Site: brandenburg
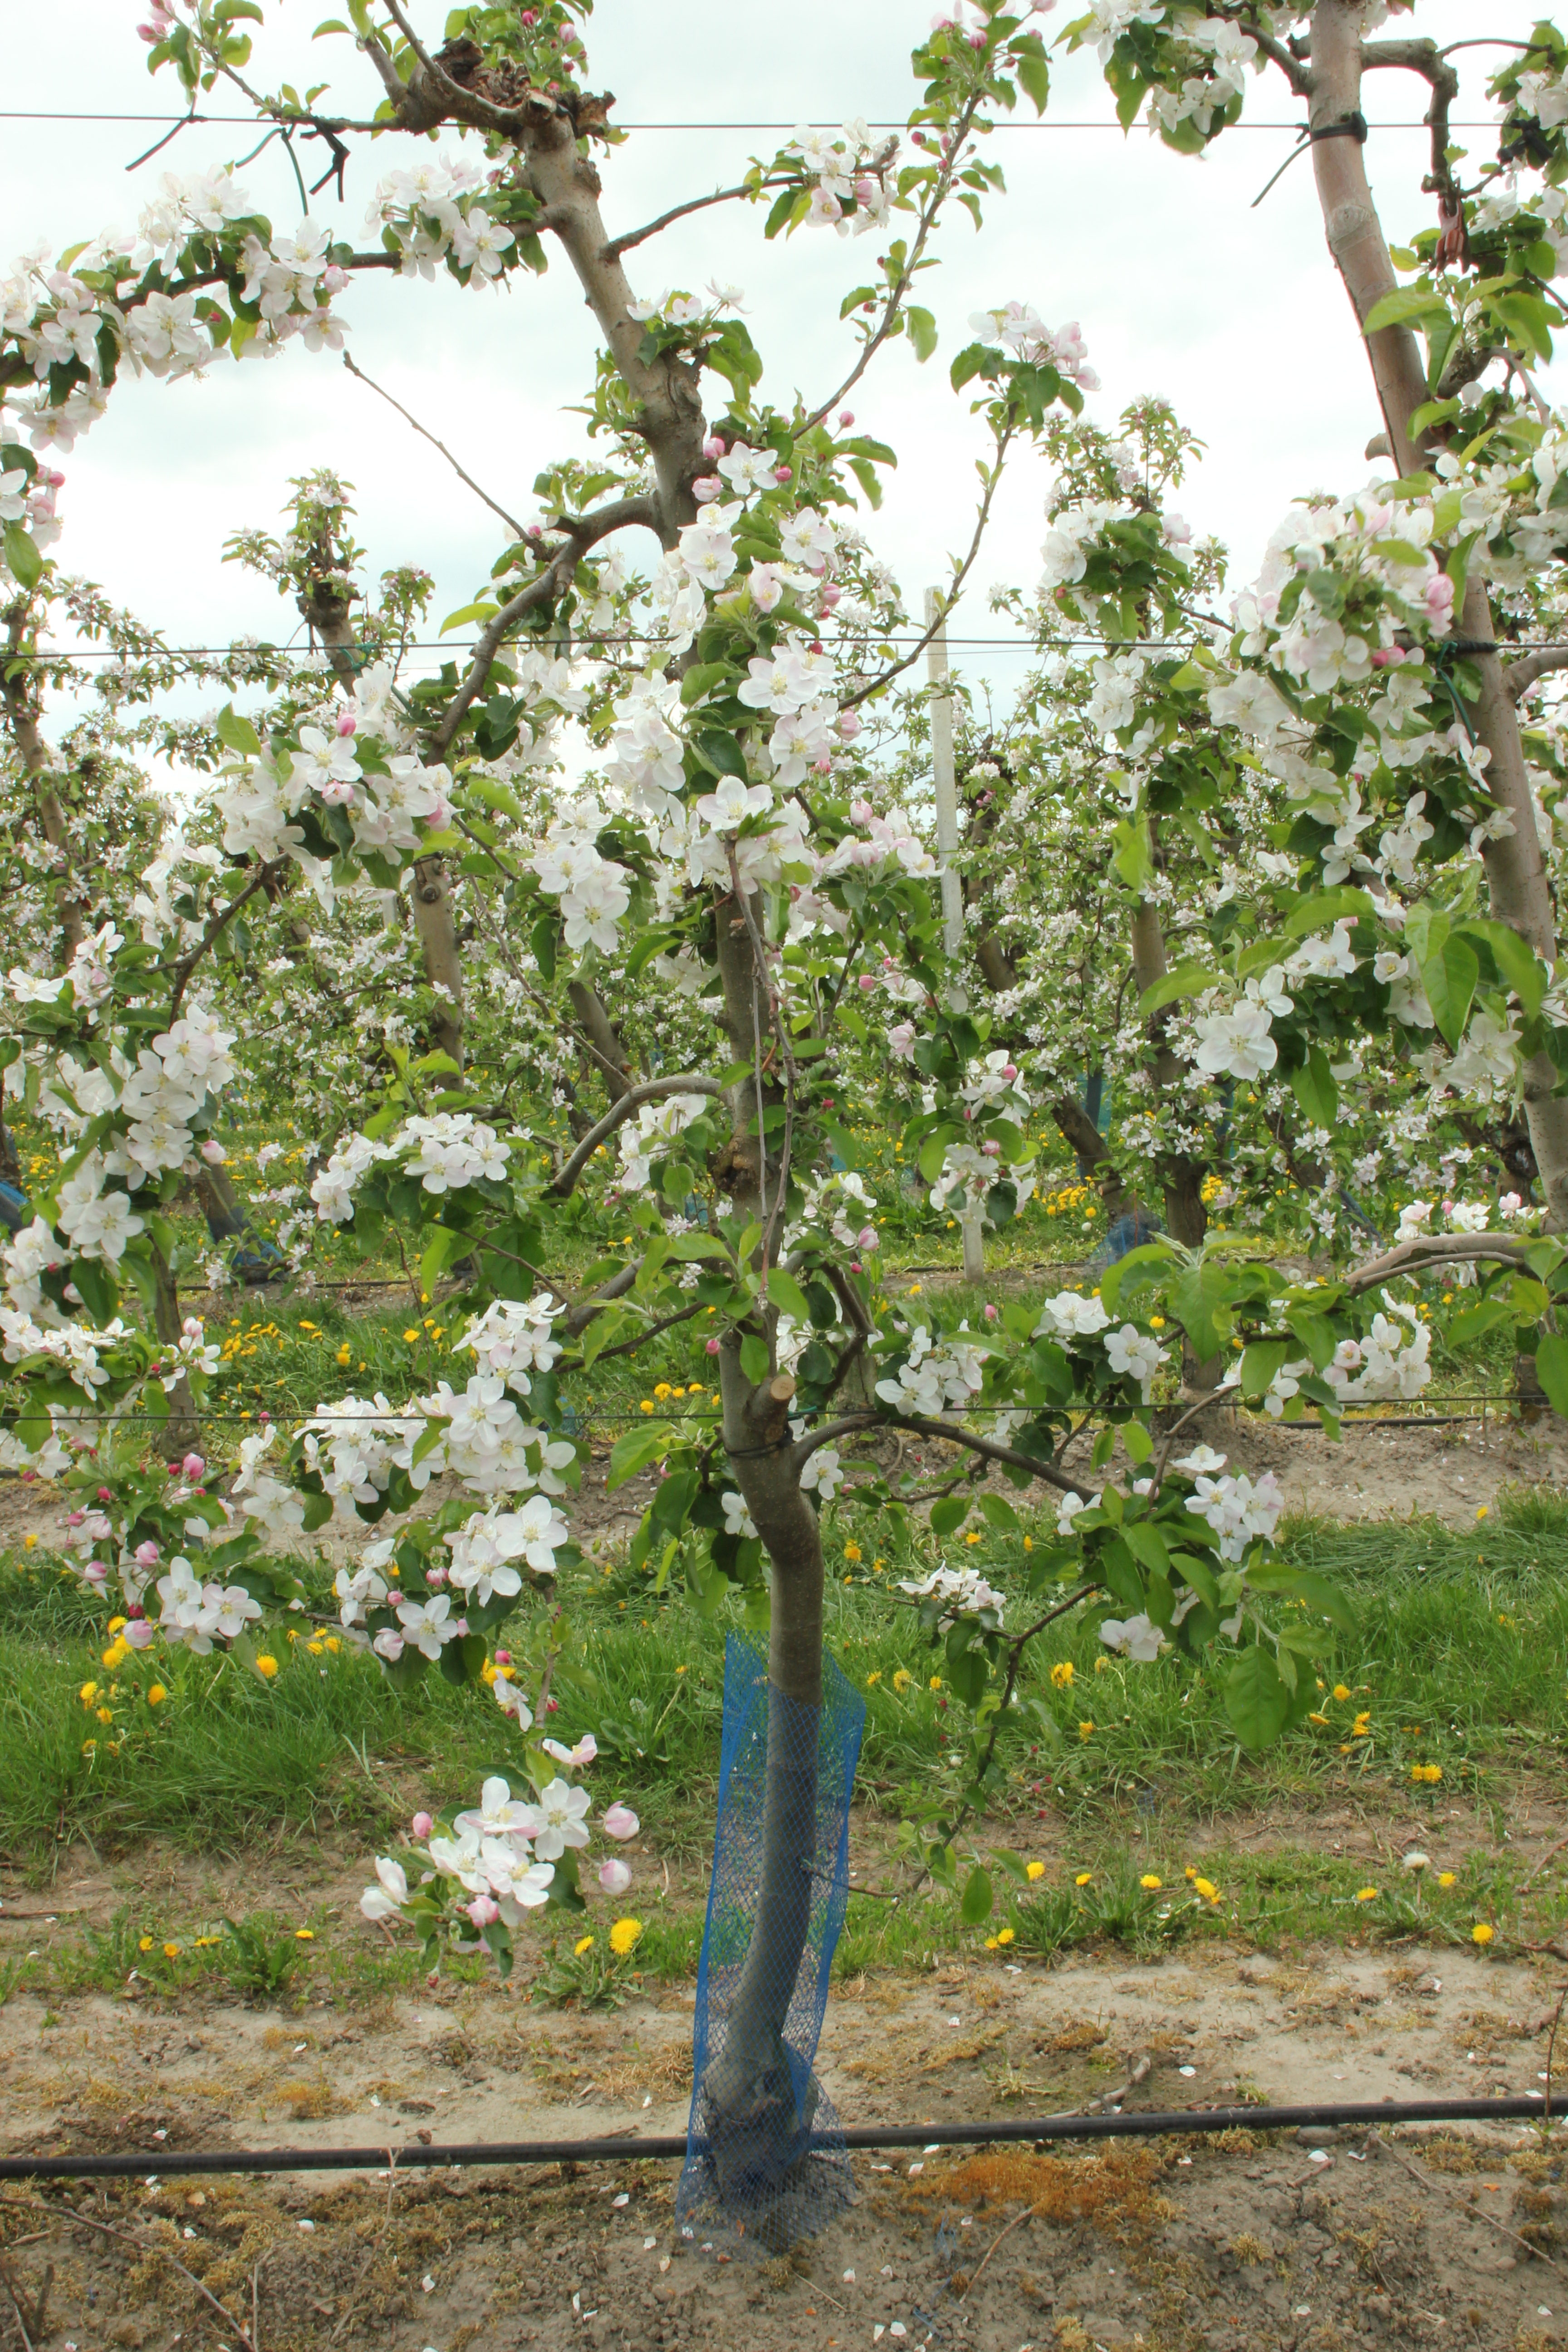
Growth stage (BBCH 65): Flowering